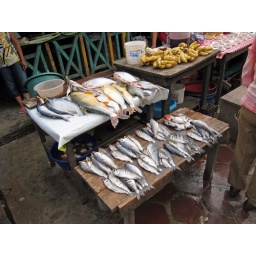
Fresh catch in the Belen fish market in Iquitos.